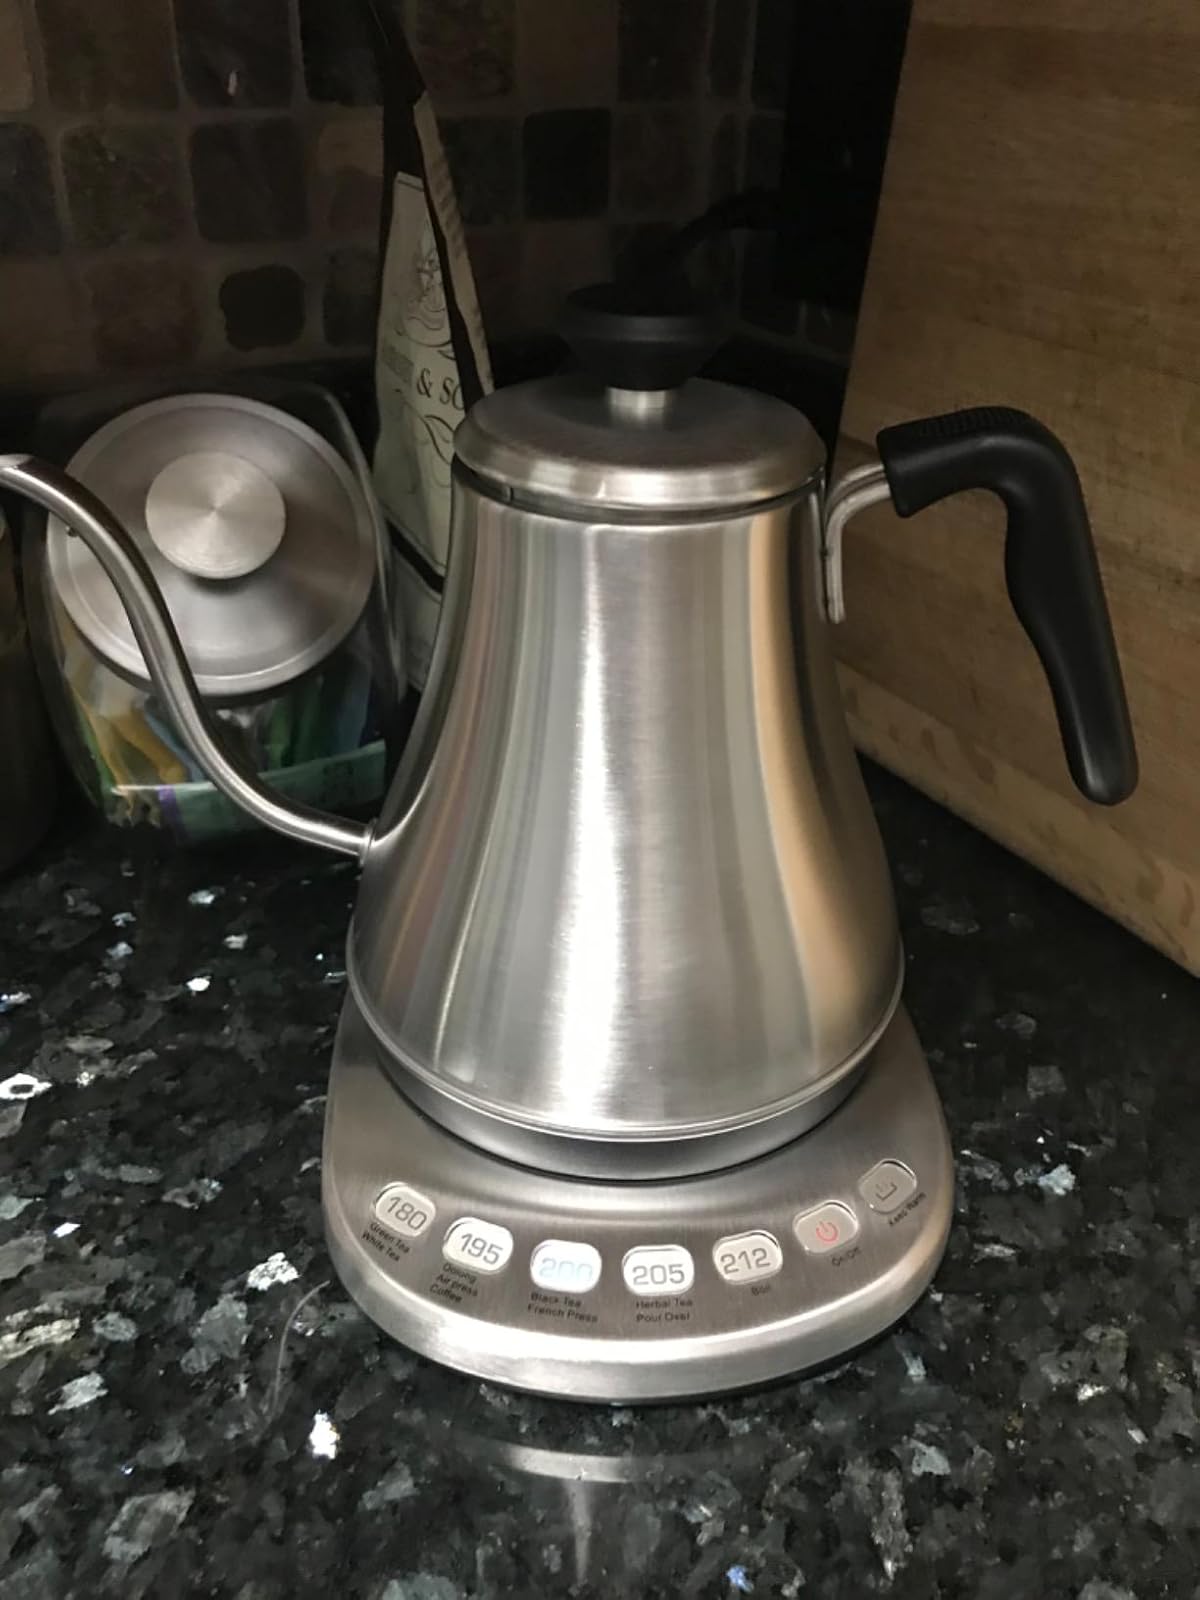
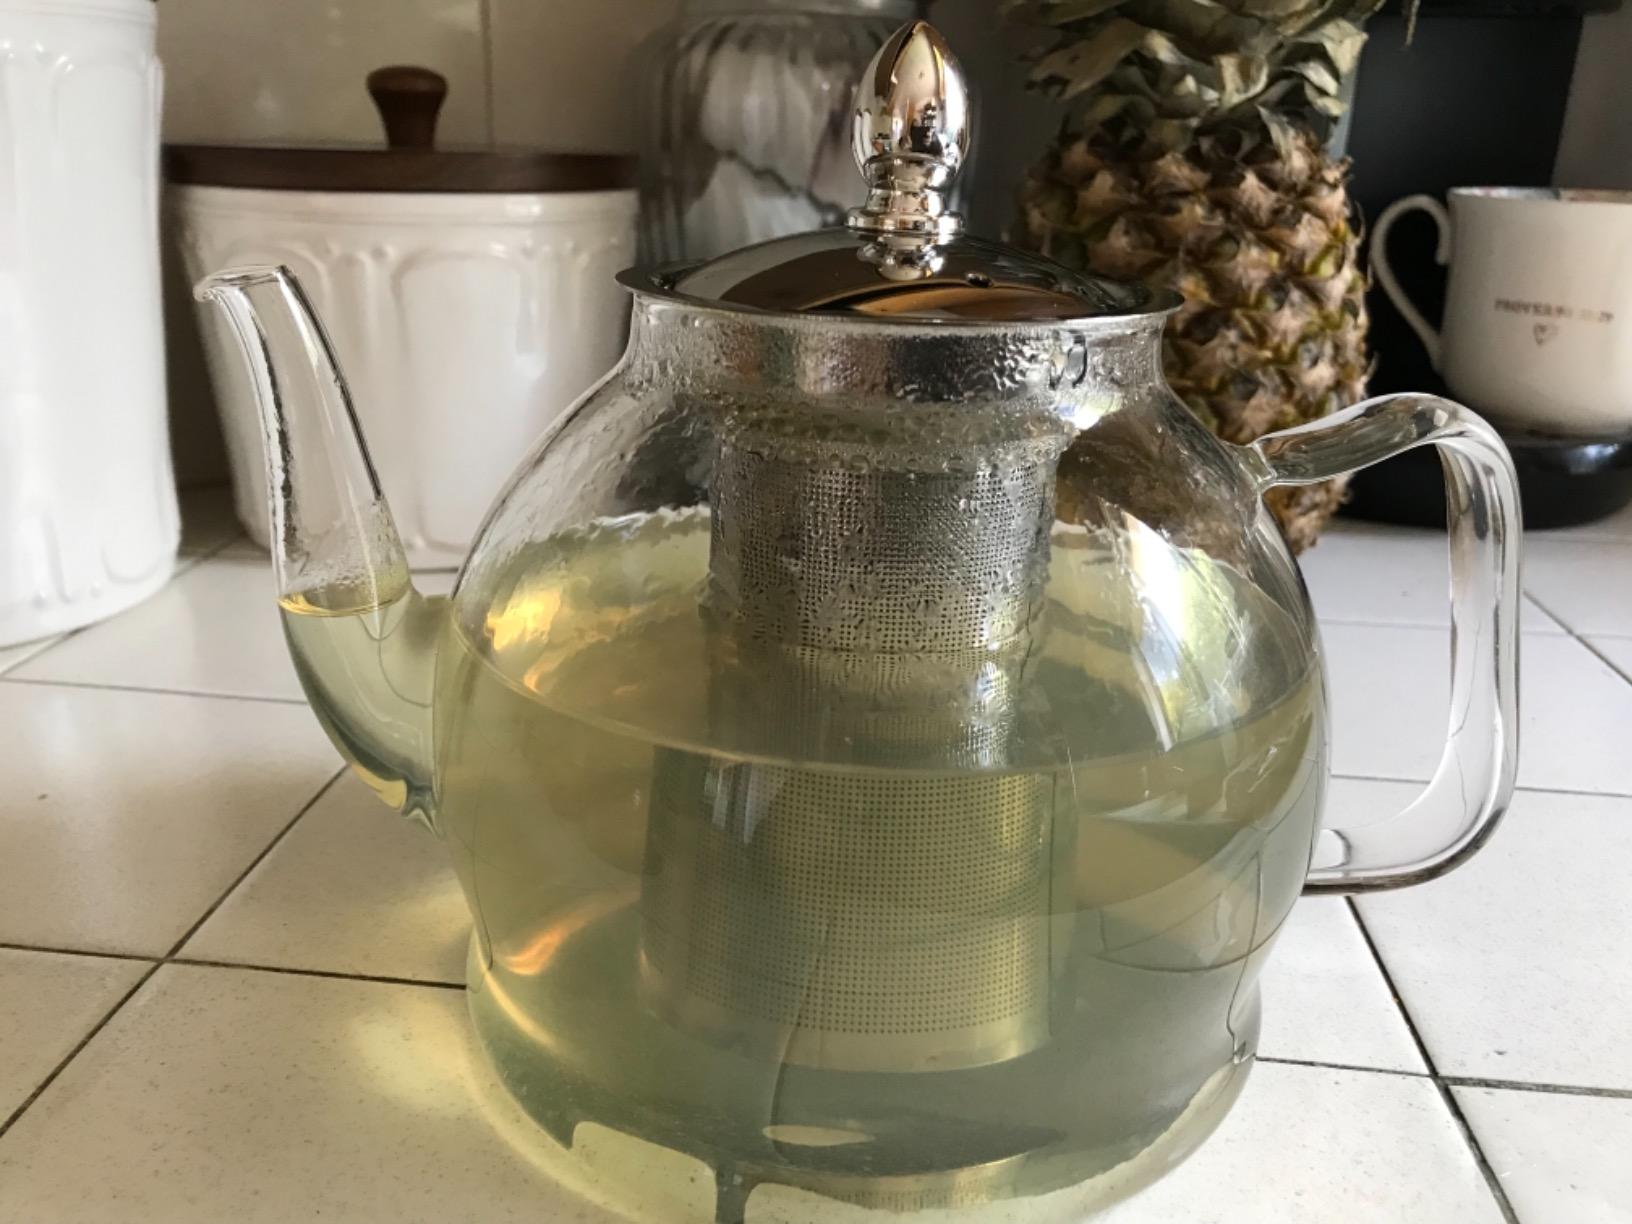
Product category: items_kettle
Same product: no